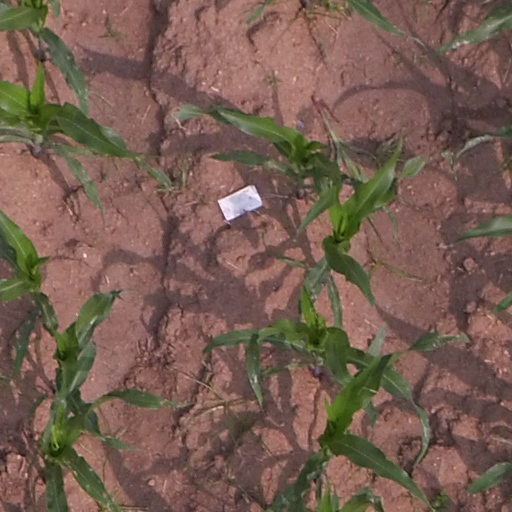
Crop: maize; corn